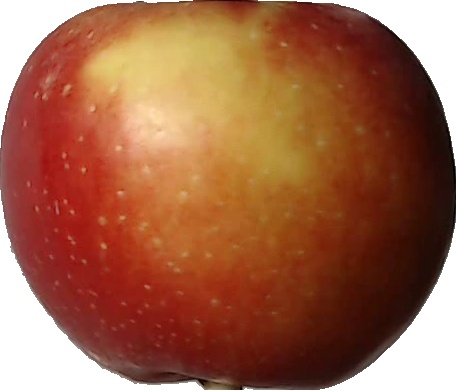
Label: apple_braeburn_1